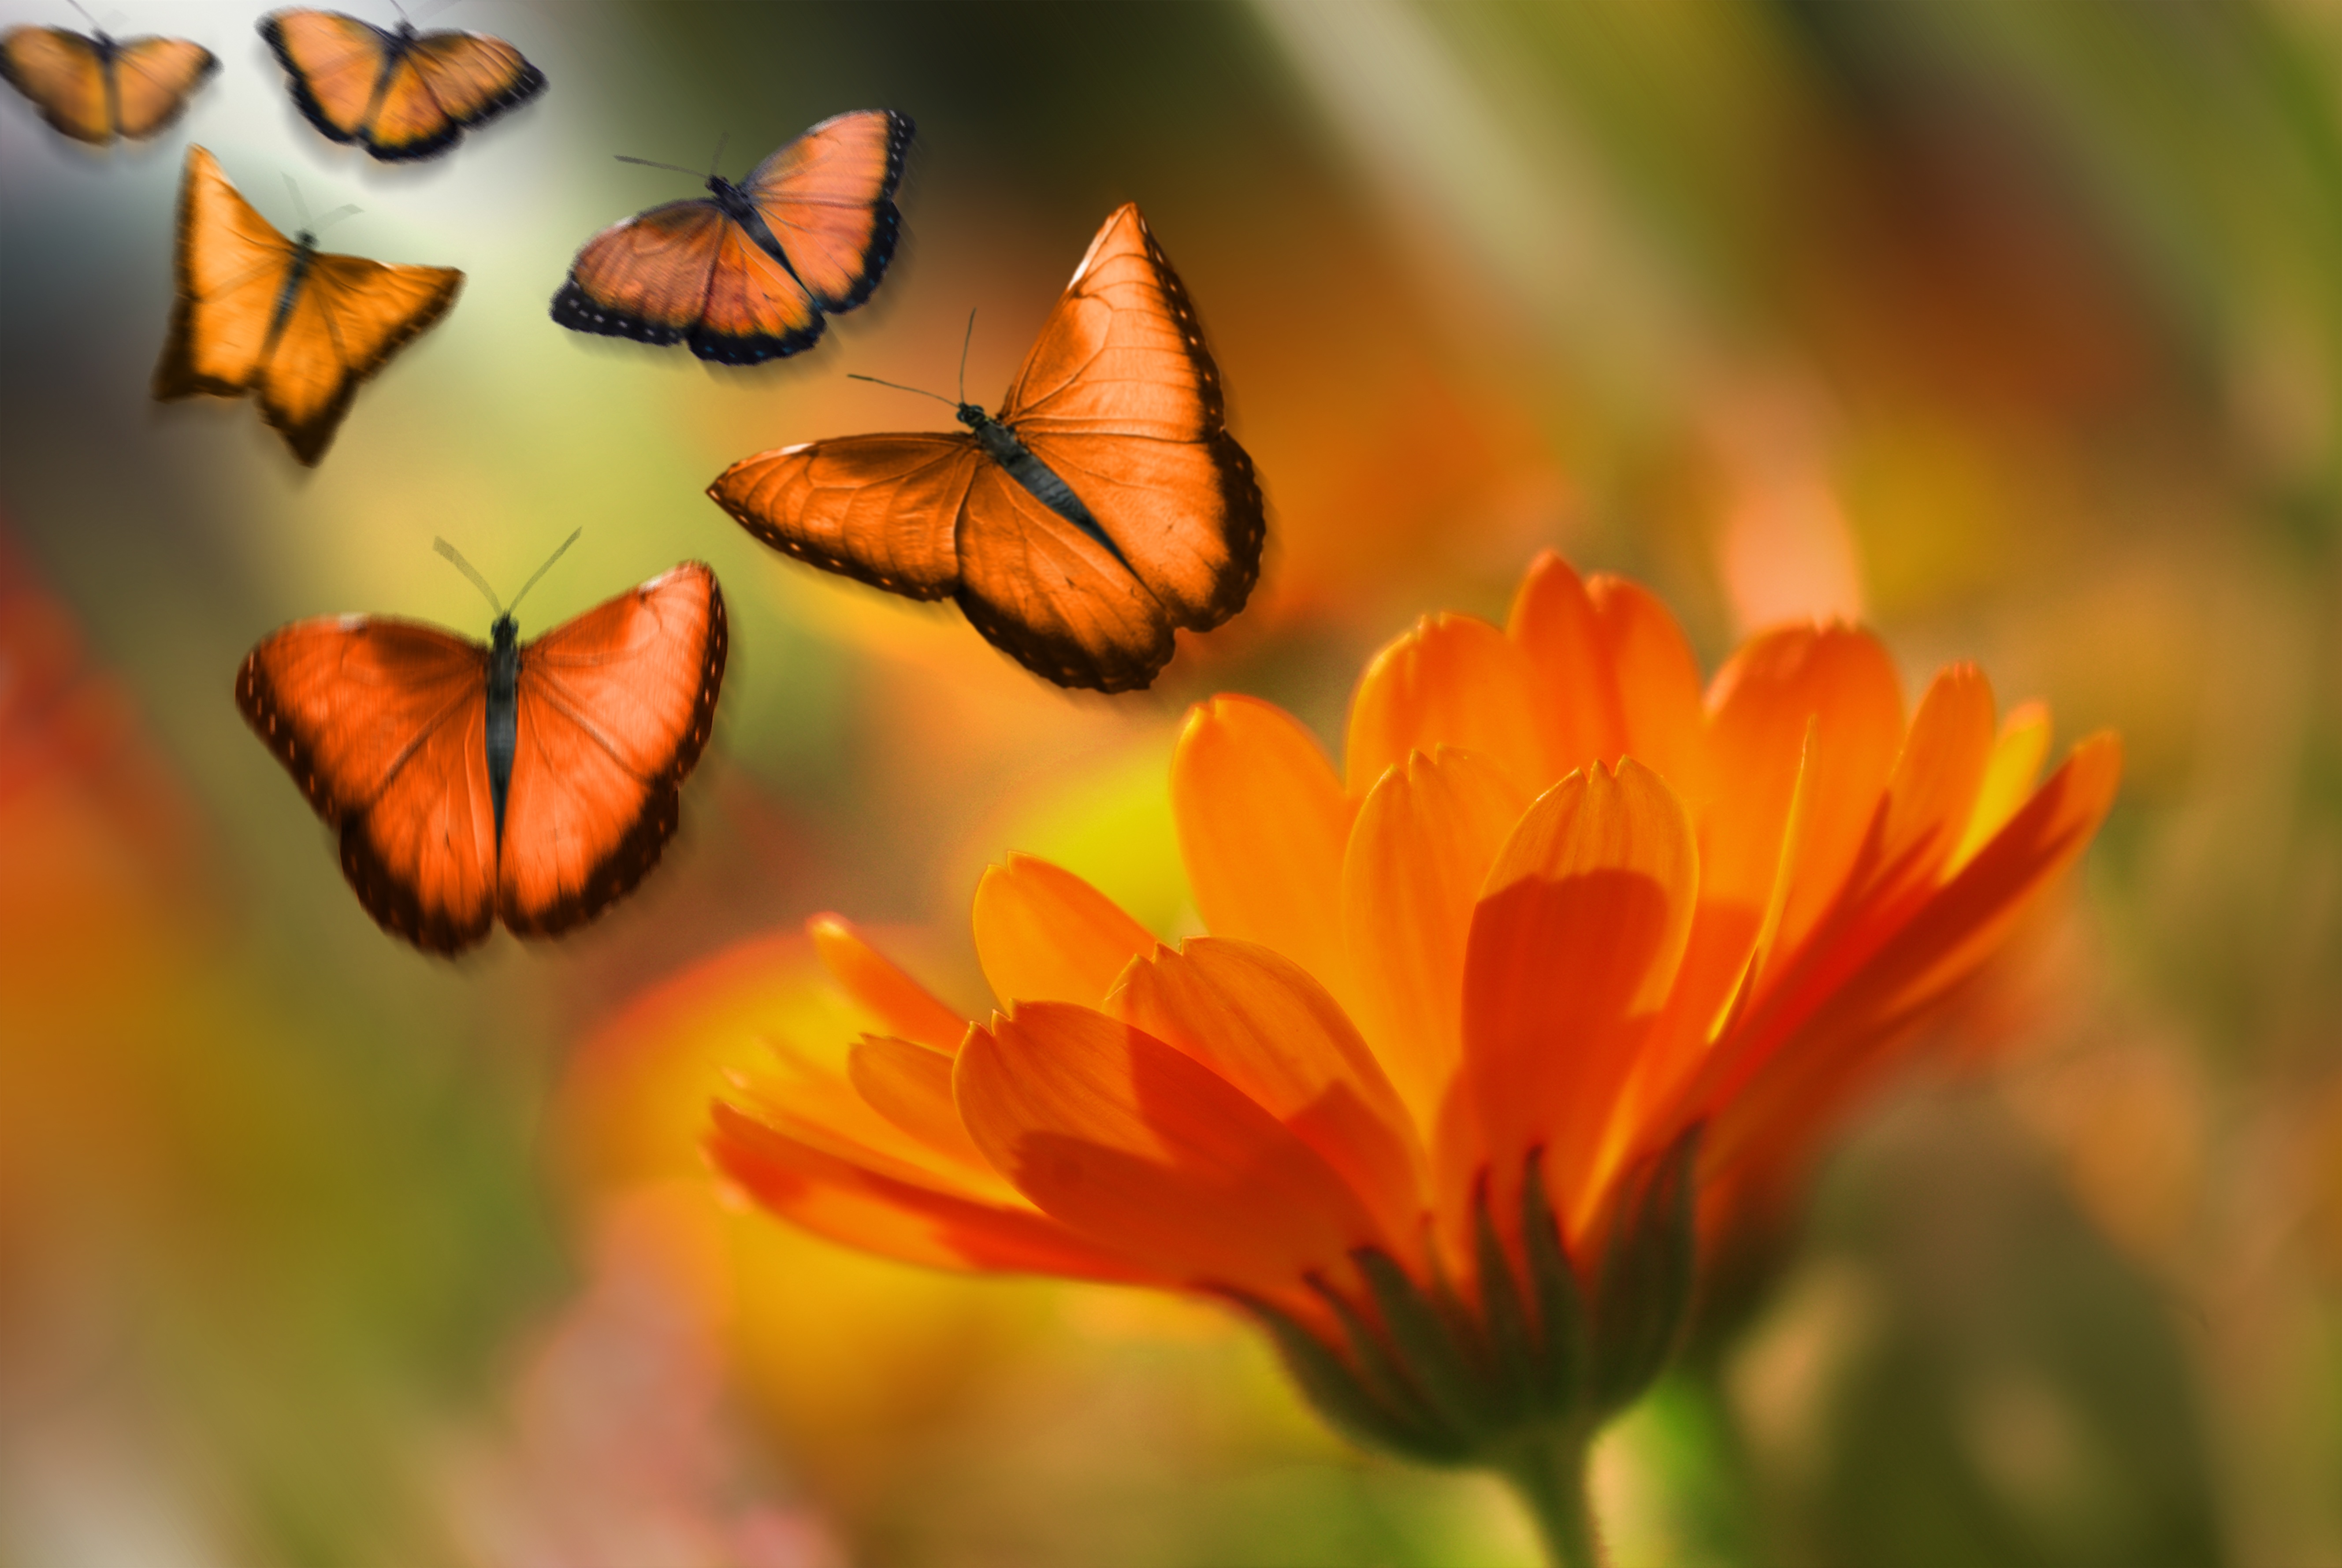
nature, plant, photography, meadow, prairie, leaf, flower, petal, animal, summer, orange, insect, autumn, botany, butterfly, yellow, flora, fauna, invertebrate, wildflower, flowers, close up, composing, nectar, marguerite, macro photography, photo montage, pollinator, moths and butterflies